Hempsted Court

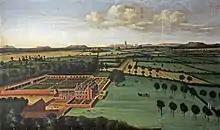
"Gloucester from Hempsted", attributed to Thomas Robins the Elder (died 1770)

Hempsted Court was a country house at Hempsted near Gloucester in England. It was the home of the Lysons family. It was demolished in 1962 and replaced by a housing estate.